Lake Dorothy

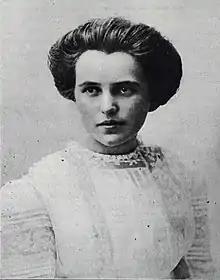
Dorothy Louise Anderson circa 1911 at age 18. Shortly after her birth, her father mapmaker Oliver P Anderson named Lake Dorothy after her in "New Map of the County of King, State of Washington, 1894."

The lake can be reached by the Dorothy Lake Trail which is about 2 miles to the lake. The trail continues another 2 miles along the lake’s shore to its south end. After that it continues on, climbing up from the lake and eventually climbing over a ridge before descending to Bear Lake and the Taylor River.